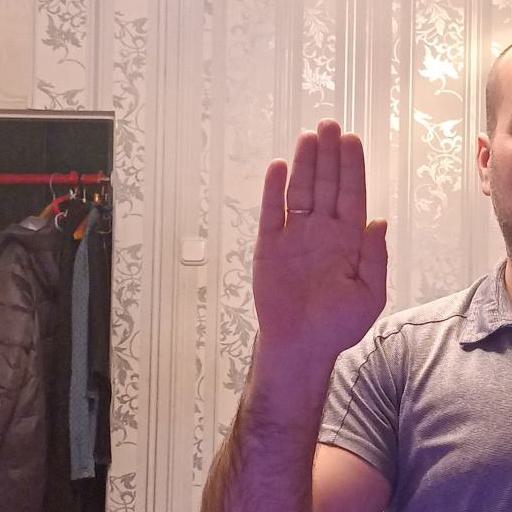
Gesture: stop